Weymouth Street

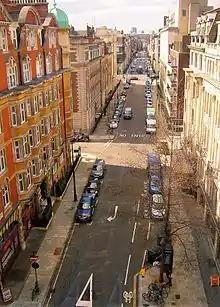
Looking west down Weymouth Street in 2010

Weymouth Street lies in the Marylebone district of the City of Westminster and connects Marylebone High Street with Great Portland Street. The area was developed in the late 18th century by Henrietta Cavendish Holles and her husband Edward Harley, 2nd Earl of Oxford. This part of Marylebone was noted to part of Manor of Tyburn and dates back to the year 1086.